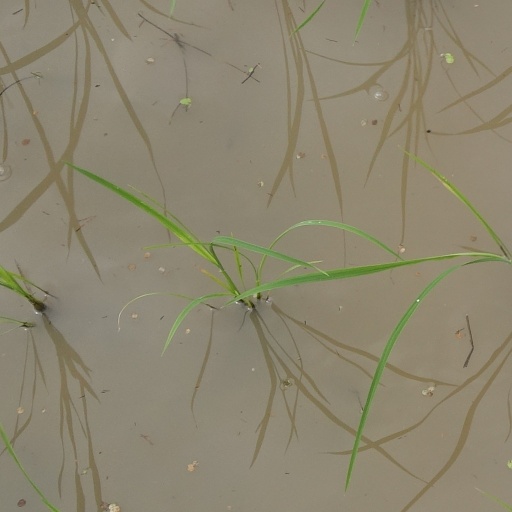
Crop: rice